Christianity in the 19th century

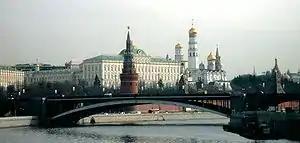
Churches of the Moscow Kremlin, as seen from the Balchug

Only in the 19th century, after the breakdown of most Spanish and Portuguese colonies, was the Vatican able to take charge of Catholic missionary activities through its Propaganda Fide organization.